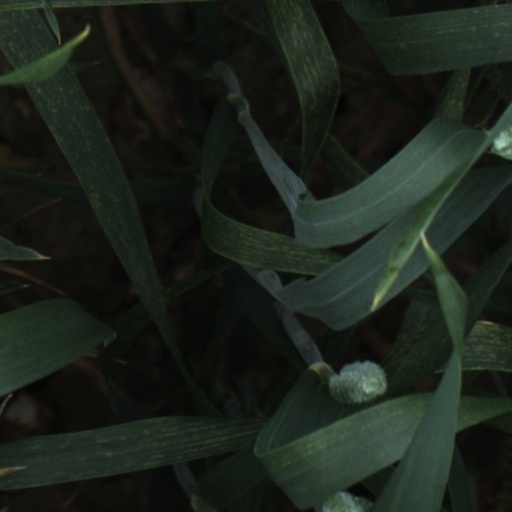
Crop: wheat